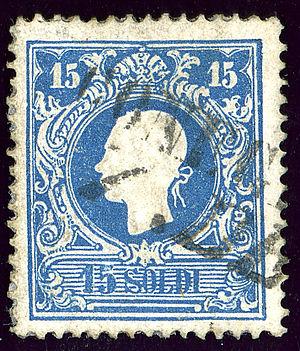
Conegliano est une ville italienne de la province de Trévise dans la région Vénétie en Italie. Elle est la deuxième plus grande ville de la province après Trévise, sa population est de plus de 30,000 habitants. La ville est dominée par un château, un musée et une cathédrale, révélant l'histoire et la culture vénitienne.